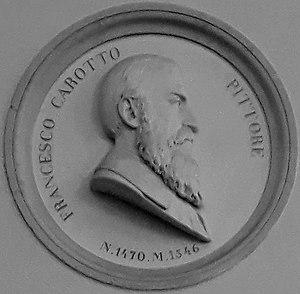
Giovanni Francesco Caroto est un peintre italien de la Renaissance italienne de l'école véronaise.